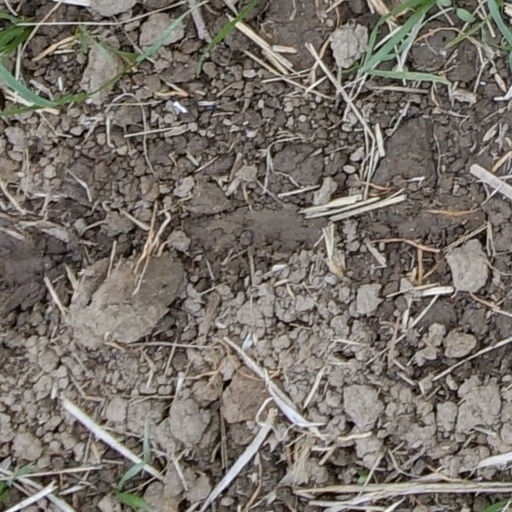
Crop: wheat